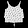
Label: T - shirt / top